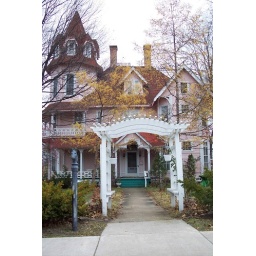
cute house in Marquette